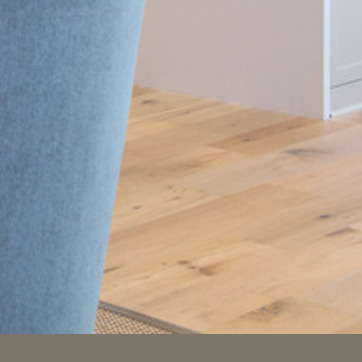
Material: tile